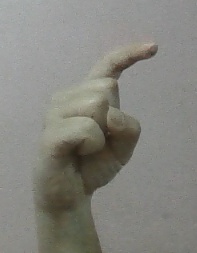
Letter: ra